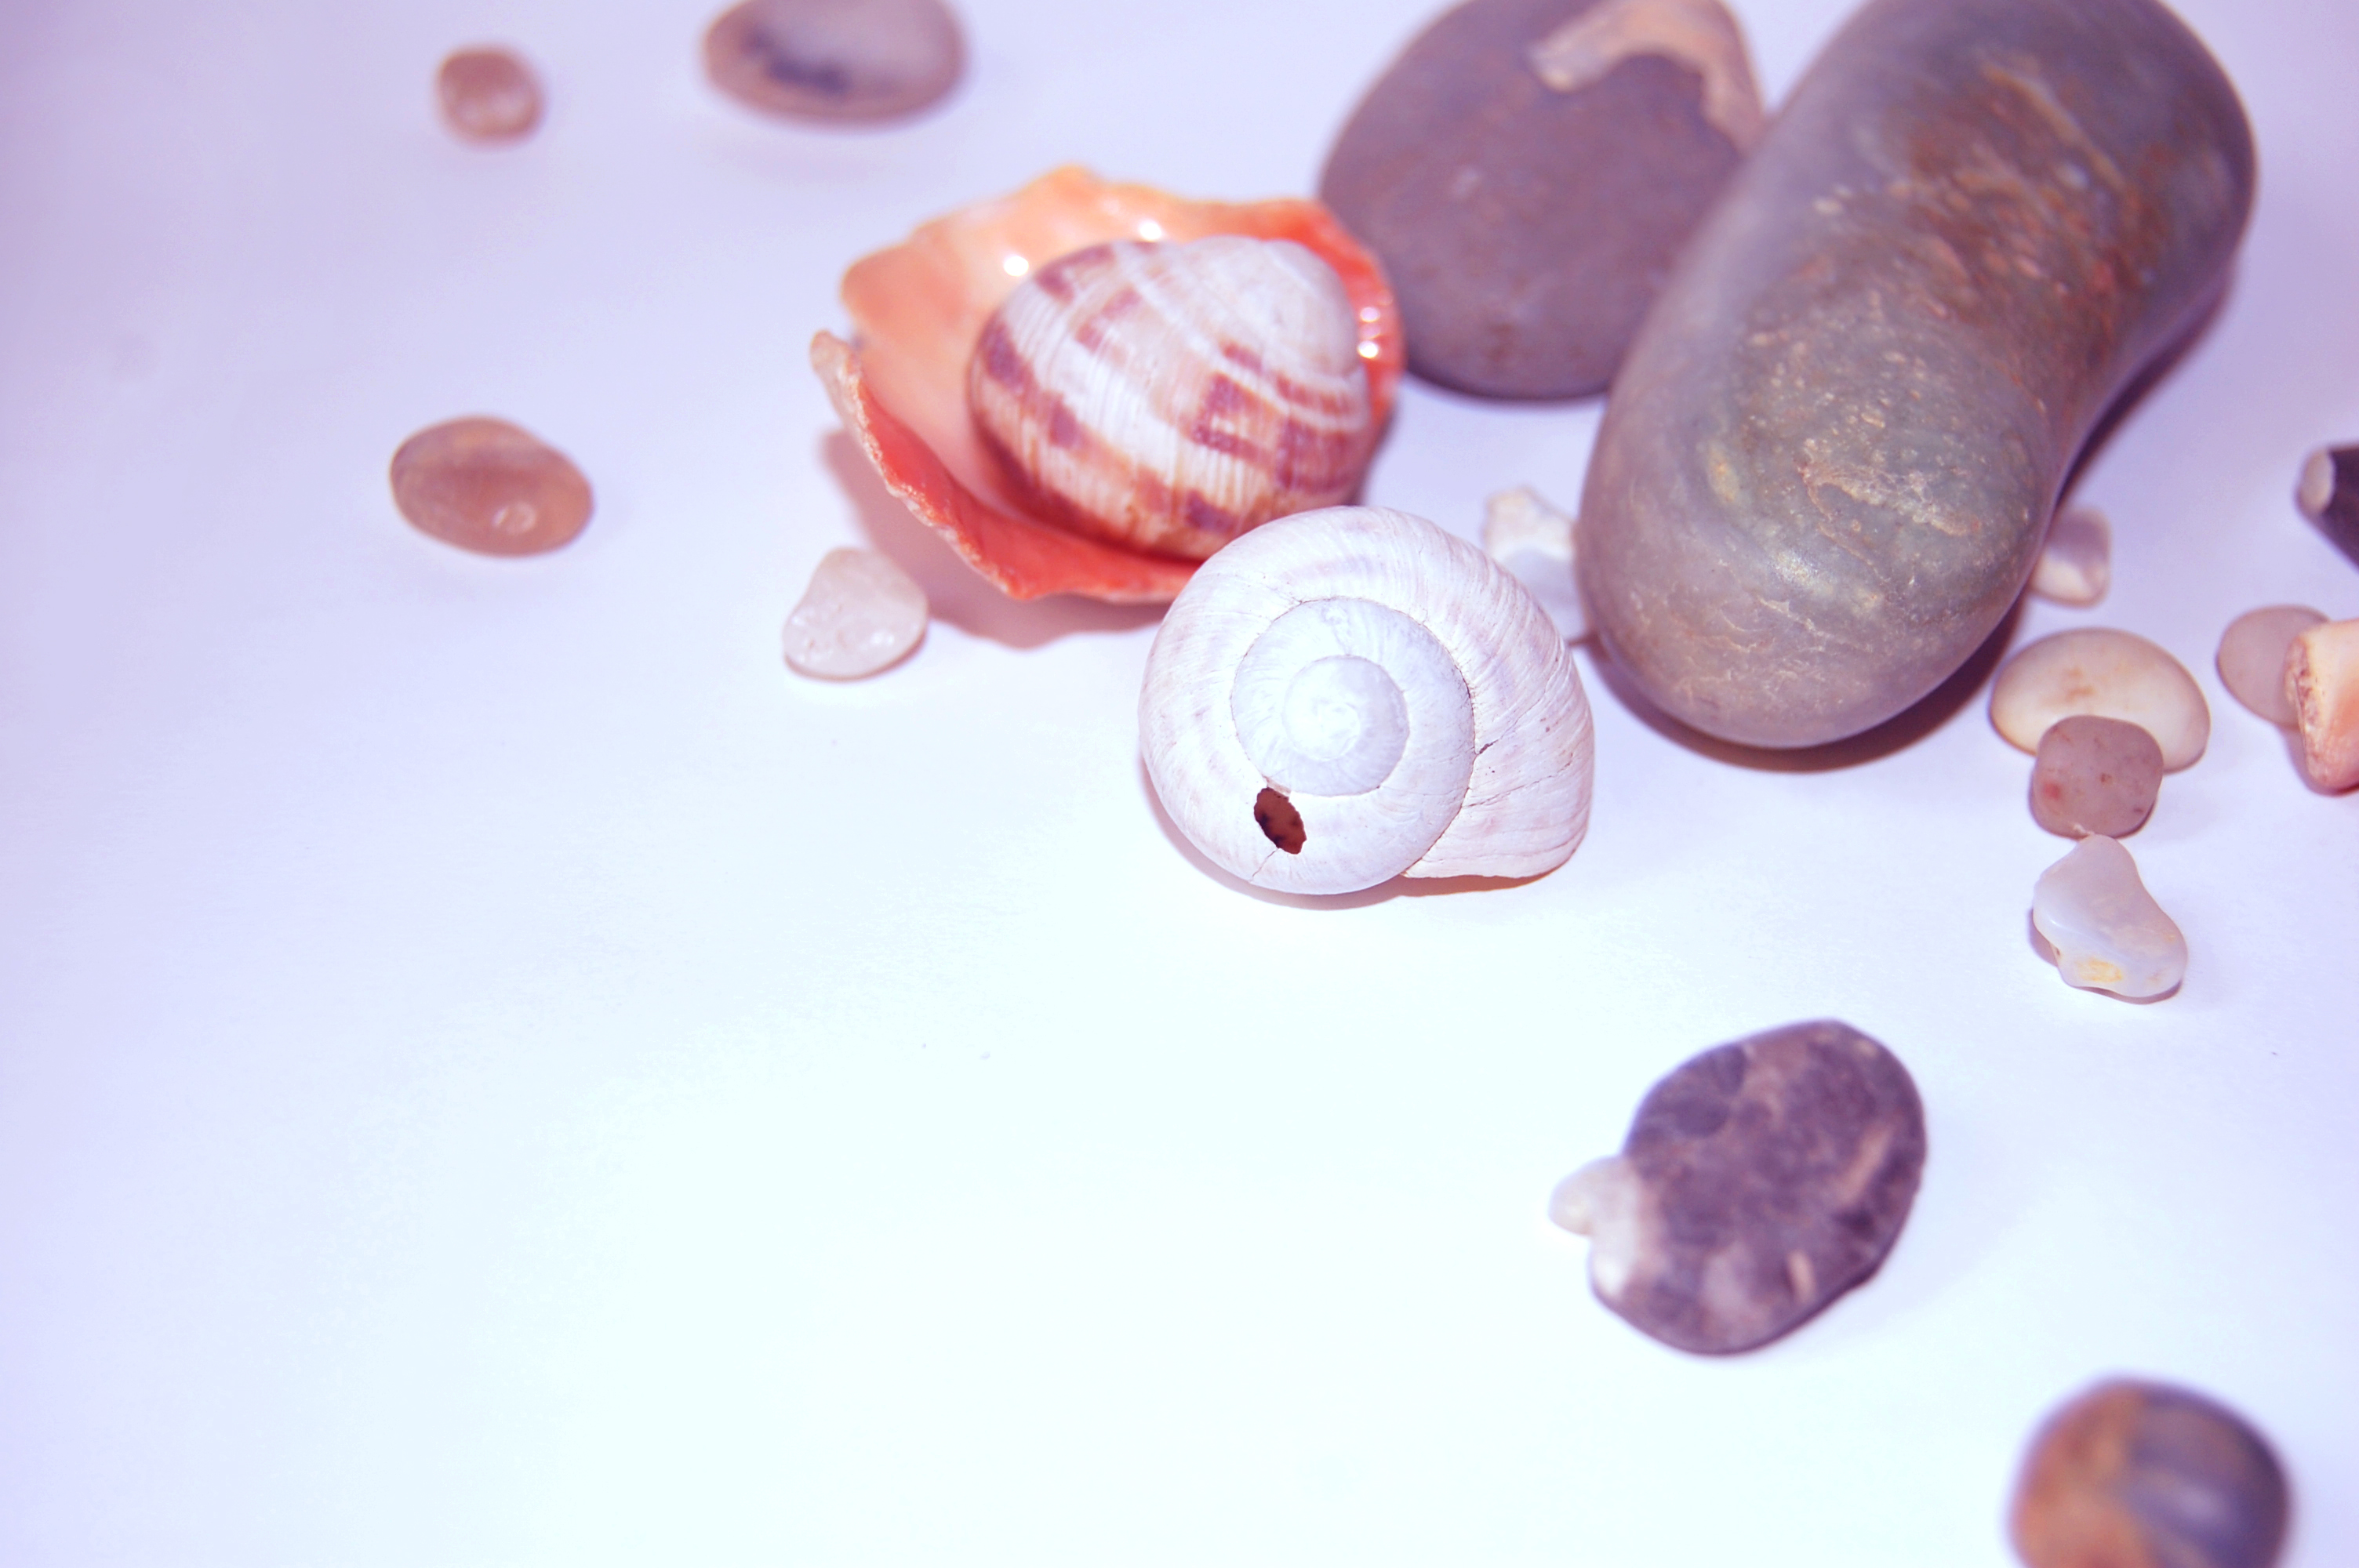
massage, stones, sea, shell, candle, manicure, background, relaxation, rest, beauty, health, spa, seashells, close up, flavor